Chase Osborn

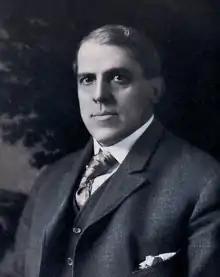
Osborn from 1910 "Michiganensian"

Chase Salmon Osborn (January 22, 1860 – April 11, 1949) was an American politician, newspaper reporter and publisher, and explorer. He served as the 27th governor of Michigan from 1911 to 1913. The governor spent time at Possum Poke in Georgia, using it as a retreat and a place to write. He died there on April 11, 1949, aged 89.